Labs Kita... Okey Ka Lang?

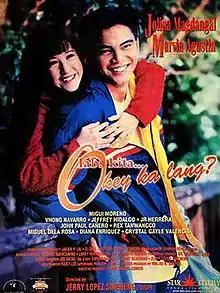
Theatrical release poster

Labs Kita... Okey Ka Lang? is a 1998 Filipino romantic comedy drama film co-written and directed by Jerry Lopez Sineneng. The screenplay written by Ricky Lee was adapted from a story written and developed by Enrico C. Santos, Tammy Bejerano, and Sineneng. The film, which was entirely shot in the city of Baguio, stars Jolina Magdangal and Marvin Agustin in their third film together as love team partner, and are joined by Hilda Koronel, Ronaldo Valdez, and Gina Pareño.